United States Military Academy grounds and facilities

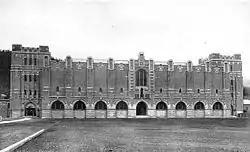
Hayes gym in 1910

The first buildings completed by CGF was the heating plant and riding hall, completed along the cliffs of the Hudson in 1909. The massive riding hall rises from the cliffs along the river to the level of the Plain. This structure served as the home of equestrian instruction until riding was removed from the curriculum during World War II. In 1958, the hall's interior was completely renovated and converted into an academic hall, renamed Thayer Hall in honor of Sylvanus Thayer. Now containing four interior floors and a large auditorium, it is considered the main academic hall on campus. In 1910, CGF completed construction of the new Headquarters building, later named Taylor Hall in honor of Maxwell Taylor. Hayes Gymnasium was also constructed by CGF and completed in 1910, replacing the Richard Morris Hunt-designed gymnasium that would be demolished to make way for the new mess hall in 1920. The "crown jewel" of CGF's project was unquestionably the new West Point Cadet Chapel, set high on the hillside above the cadet area, and completed in 1910. Upon completion of the Cadet Chapel, the Old Cadet Chapel was deconstructed and moved to the cemetery in 1911. The granite used for the construction of the Cadet Chapel was quarried from the hillside behind Hayes gymnasium, practically at the construction site. In 1913, CGF completed Bartlett Hall as one of the main academic buildings. The dirt and debris from the construction of Bartlett Hall was used to fill in "execution hollow", a large depression located on the Plain near Trophy Point. Two of CGF's buildings that have not stood the test of time were the North Barracks, which were later demolished to make way for the current MacArthur Barracks, and the cadet guardhouse, located in North Area and later demolished to make way for Scott Barracks.